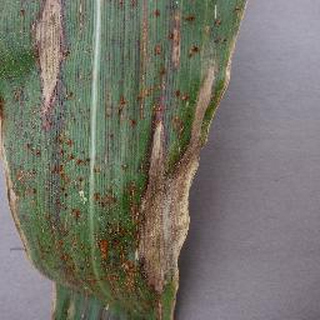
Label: corn_northern_leaf_blight